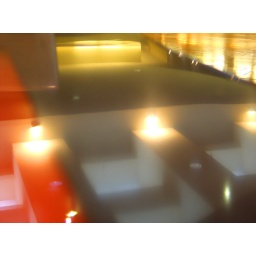
in a table and floor at a local Mall